RMS Leinster

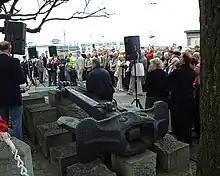
Leinster's Anchor – Carlisle Pier, Dún Laoghaire, adjacent to the National Maritime Museum of Ireland.

Despite the heavy seas, the crew managed to launch several lifeboats and some passengers clung to life-rafts. The survivors were rescued by , and . Among the civilian passengers lost in the sinking were socially prominent people, such as Lady Phyllis Hamilton, daughter of the Duke of Abercorn, Robert Jocelyn Alexander, son of Irish poet and hymn writer, Cecil Frances Alexander, Rev. John Bartley, the Presbyterian minister of Tralee, who was travelling to visit his mortally wounded son in hospital, Thomas Foley and his wife Charlotte Foley (née Barrett), who was the brother-in-law of the world-famous Irish tenor John McCormack, who adopted their eldest son, and Richard Moore, only son of British architect Temple Moore. The first member of the Women's Royal Naval Service to die on active duty, Josephine Carr, was among those who died, as were two prominent officials of the Irish Transport and General Workers' Union, James McCarron and Patrick Lynch.